Sergey Akhromeyev

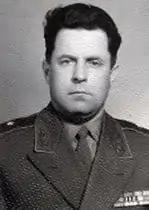
Major General Akhromeyev (1965)

After the war, from June 1945 to September 1945, he was deputy commander of the SU-76 Self-Propelled Artillery Battalion. From September 1945 to February 1947, he commanded a tank battalion of the 14th Separate Tank Regiment of the training center. From February 1947, commander of the ISU-122 battalion of the 14th Heavy Tank-Self-Propelled Regiment of the 31st Guards Mechanized Division in the Baku Military District in Azerbaijan SSR.